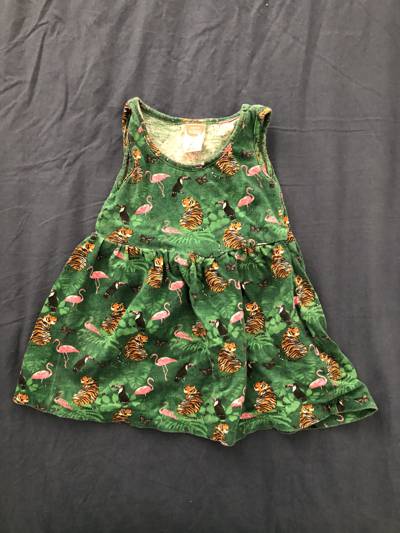
Waste category: clothes